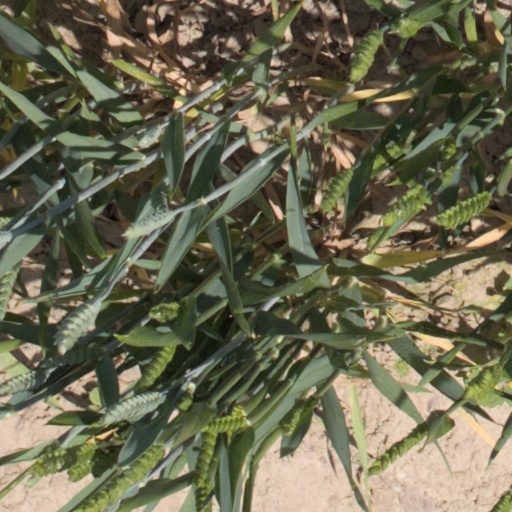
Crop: wheat